Western barn owl

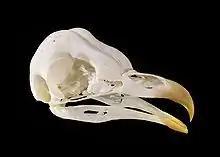
Skull, showing the beak

The barn owl is a medium-sized, pale-coloured owl with long wings and a short, squarish tail. There is some size variation across the subspecies, with a typical specimen measuring about in overall length, with a wingspan of . Adult weight is also variable, with nominate "T. a. alba" from Italy weighing , "T. a. guttata" in Germany weighing , while "T. a. poensis" from South Africa weighs ; the sexes are broadly similar in weight, with females on average slightly heavier than males (typically about 10% heavier), but with considerable overlap. In general, owls living on small islands are smaller and lighter, perhaps because they have a higher dependence on insect prey and need to be more manoeuvrable. Birds found dead or dying from starvation weighed . The shape of the tail is a means of distinguishing the barn owl from typical owls when seen in the air. Other distinguishing features are the undulating flight pattern and the dangling, feathered legs. The pale face with its heart shape and black eyes gives the flying bird a distinctive appearance, like a flat mask with oversized, oblique black eyeslits, the ridge of feathers above the bill somewhat resembling a nose.